Ashtabula River railroad disaster

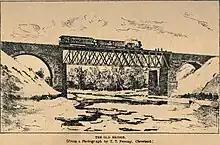
The iron bridge before collapse

Train No. 5 of the Lake Shore and Michigan Southern Railway, known as "The Pacific Express", left Buffalo, New York, at 2 PM on December 29, 1876, 1 hour and 8 minutes behind schedule. A powerful blizzard had begun hitting northern Ohio, northwest Pennsylvania, and western New York two days earlier. More than of snow had already fallen, and winds were creating heavy snowdrifts on the railroad tracks deep in places. The snow was so heavy that, shortly after leaving Buffalo, a second engine was added to help pull the train.